Benjamin Nygren

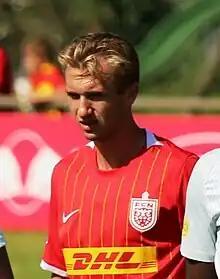
Nygren playing for Nordsjælland in 2023

Erik Benjamin Nygren (born 8 July 2001) is a Swedish professional footballer who plays as a right winger for Scottish Premiership club Celtic and the Sweden national team.